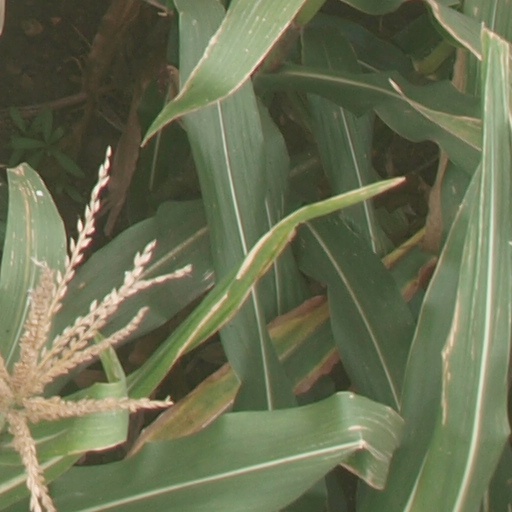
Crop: maize; corn